Vayigash

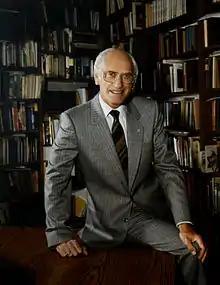
Plaut

Calling it “too good a story,” James Kugel reported that modern interpreters contrast the full-fledged tale of the Joseph story with the schematic narratives of other Genesis figures and conclude that the Joseph story reads more like a work of fiction than history. Donald Redford and other scholars following him suspected that behind the Joseph story stood an altogether invented Egyptian or Canaanite tale that was popular on its own before an editor changed the main characters to Jacob and his sons. These scholars argue that the original story told of a family of brothers in which the father spoiled the youngest, and the oldest brother, who had his own privileged status, intervened to try to save the youngest when his other brothers threatened him. In support of this theory, scholars have pointed to the description of Joseph (rather than Benjamin) in Genesis 37:3 as if he were Jacob's youngest son, Joseph's and Jacob's references to Joseph's mother (as if Rachel were still alive) in Joseph's prophetic dream in Genesis 37:9–10, and the role of the oldest brother Reuben intervening for Joseph in Genesis 37:21–22, 42:22, and 42:37. Scholars theorize that when the editor first mechanically put Reuben in the role of the oldest, but as the tribe of Reuben had virtually disappeared and the audience for the story were principally descendants of Judah, Judah was given the role of spokesman and hero in the end.